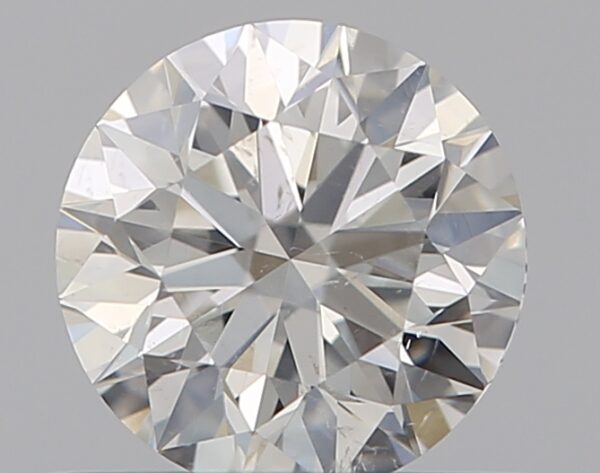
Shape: round
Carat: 0.5
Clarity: SI1
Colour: G
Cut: EX
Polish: EX
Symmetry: EX
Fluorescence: N
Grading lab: GIA
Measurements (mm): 5.03 x 5.07 x 3.16